Henry Hoobin

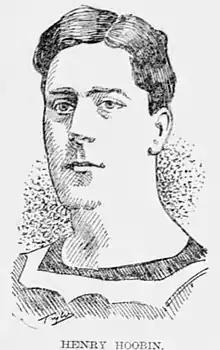
Hoobin with the Montreal Shamrocks

Henry Francis Hoobin (February 15, 1879 – July 20, 1921) was a Canadian lacrosse player. He was born in Montreal, Quebec, Canada.